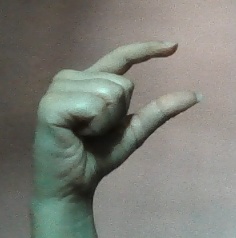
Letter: dal